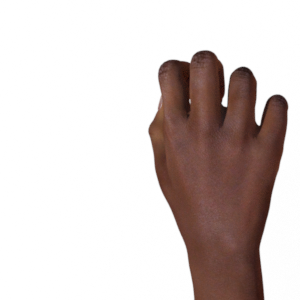
Label: rock